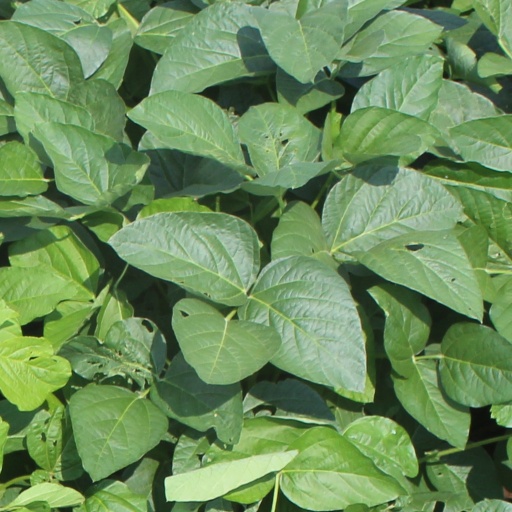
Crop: soybean